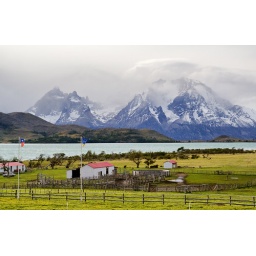
The view from our bedroom window at this remote hotel. The next morning the view had completely disappeared in the rain clouds.